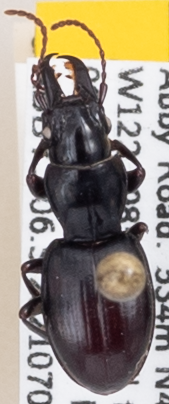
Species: Promecognathus crassus
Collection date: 2021-07-06
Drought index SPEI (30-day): -0.932
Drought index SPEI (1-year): -1.13
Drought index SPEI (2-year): -0.198